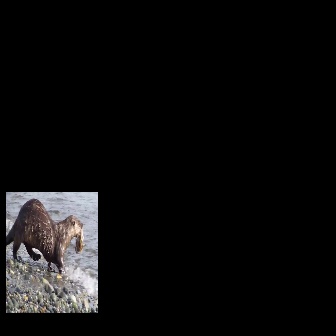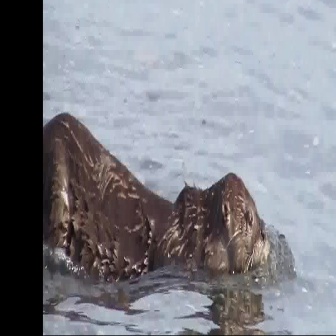
  Please identify the target specified by the bounding box [6,198,83,275] in the first image and locate it in the second image. Return the coordinates in [x_min,y_min,x_max,y_max] format.
Answer: [42,110,265,333]